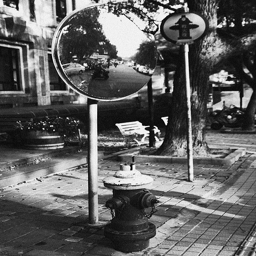
a big mirror standing next to a fire hydrant
A fire hydrant on the side of the street.
A fire hydrant next to a pole on the sidewalk.
Side of a street, where there is a fire hydrant and a mirror showing the street.
A fire hydrant next to a post with a large mirror mounted to it.